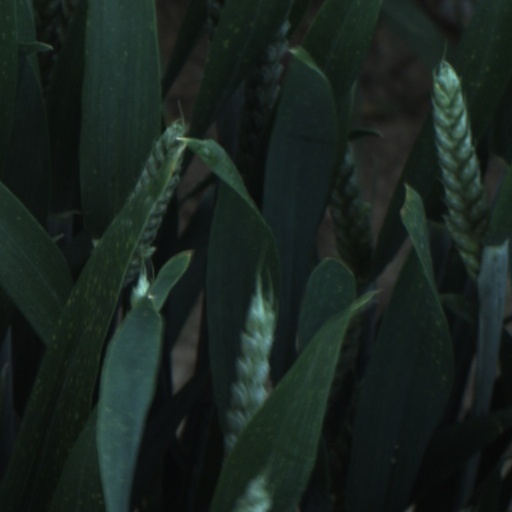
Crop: wheat